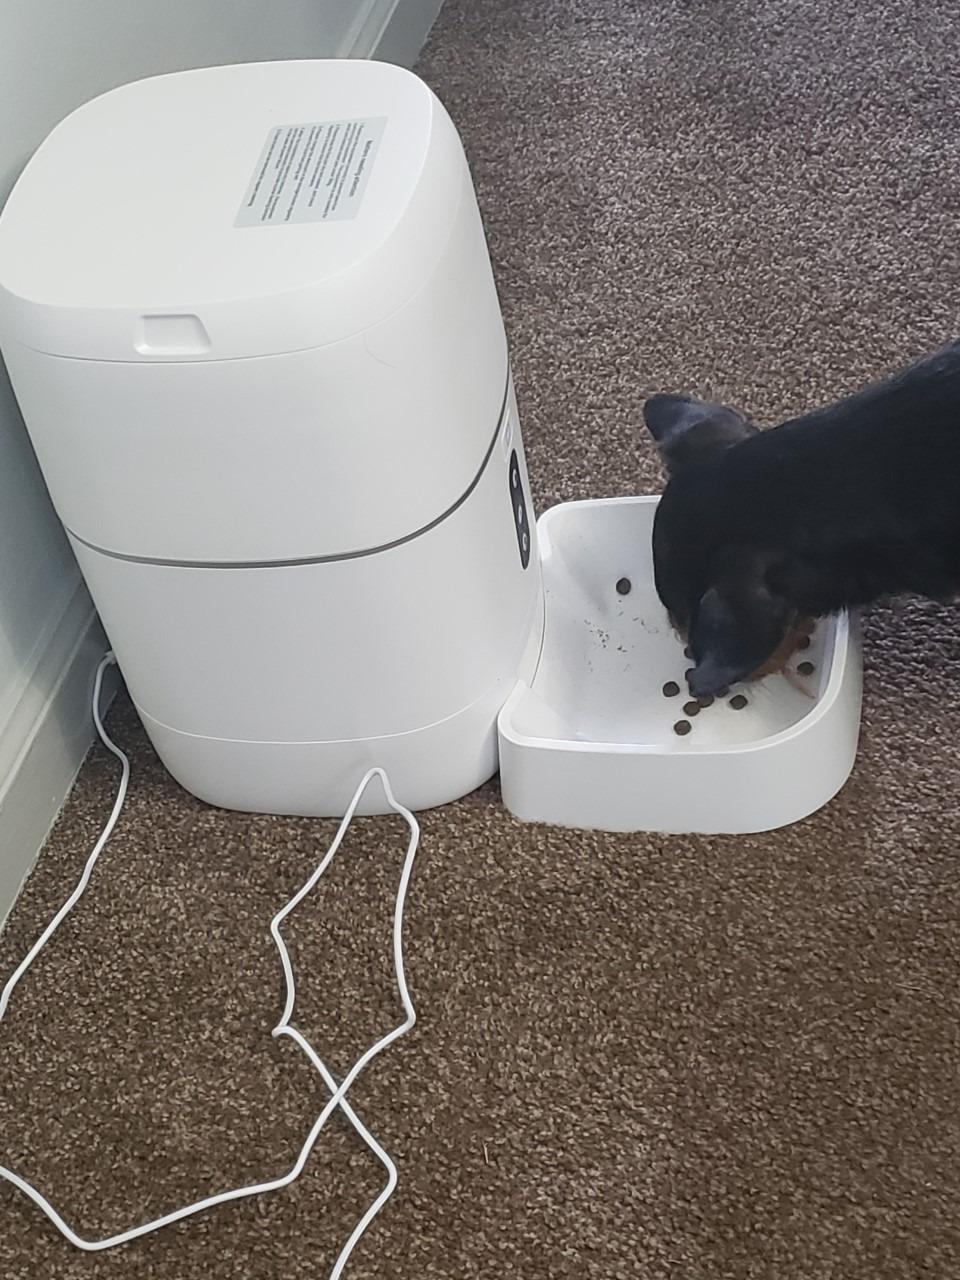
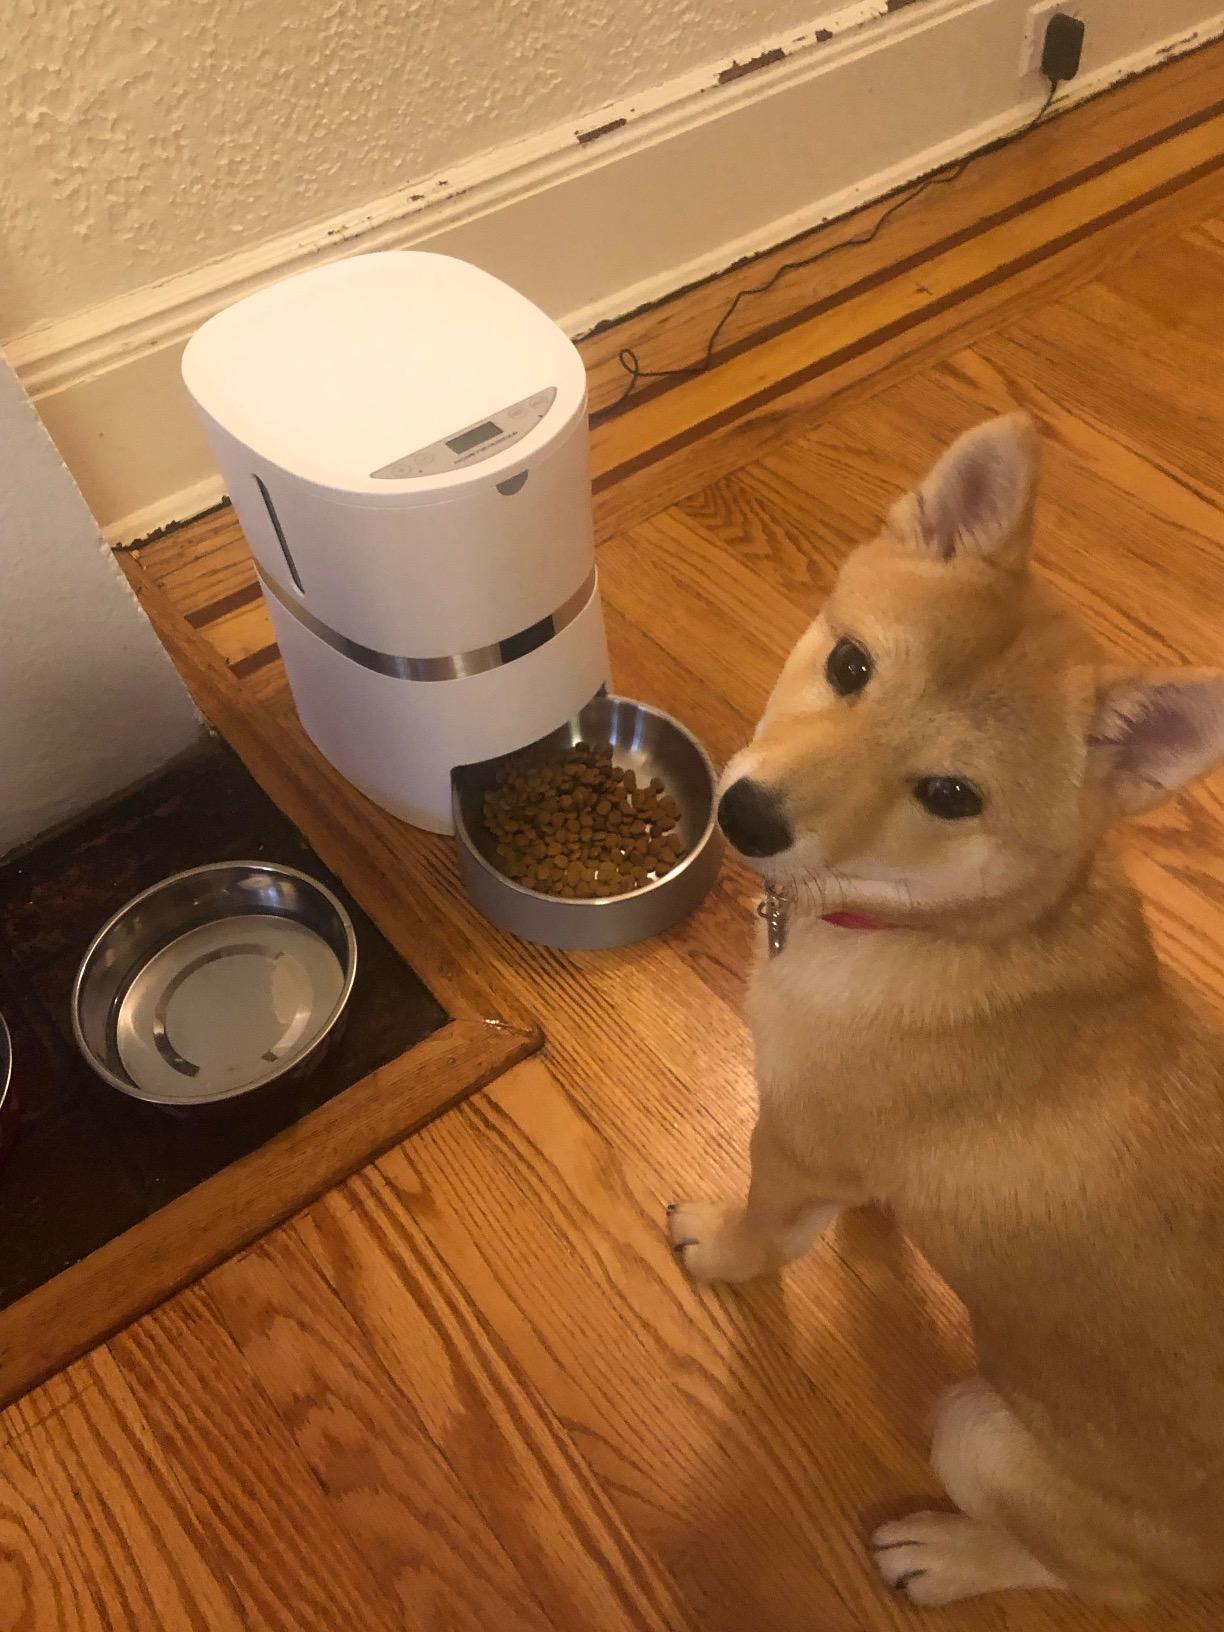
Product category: items_feeder
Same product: no